Buffy the Vampire Slayer

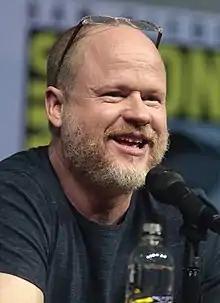
"Buffy" creator Joss Whedon (2018) also served as executive producer, head writer, and director on the series.

Writer Joss Whedon says that "Rhonda the Immortal Waitress" was really the first incarnation of the "Buffy" concept, "the idea of some woman who seems to be completely insignificant who turns out to be extraordinary". This early, unproduced idea evolved into "Buffy", which Whedon developed to invert the Hollywood formula of "the little blonde girl who goes into a dark alley and gets killed in every horror movie". Whedon wanted "to subvert that idea and create someone who was a hero". He explained, "The very first mission statement of the show was the joy of female power: having it, using it, sharing it."